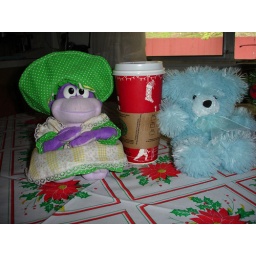
Bonzi in a yellow dress and green hat- It will take years of therapy to fix this.